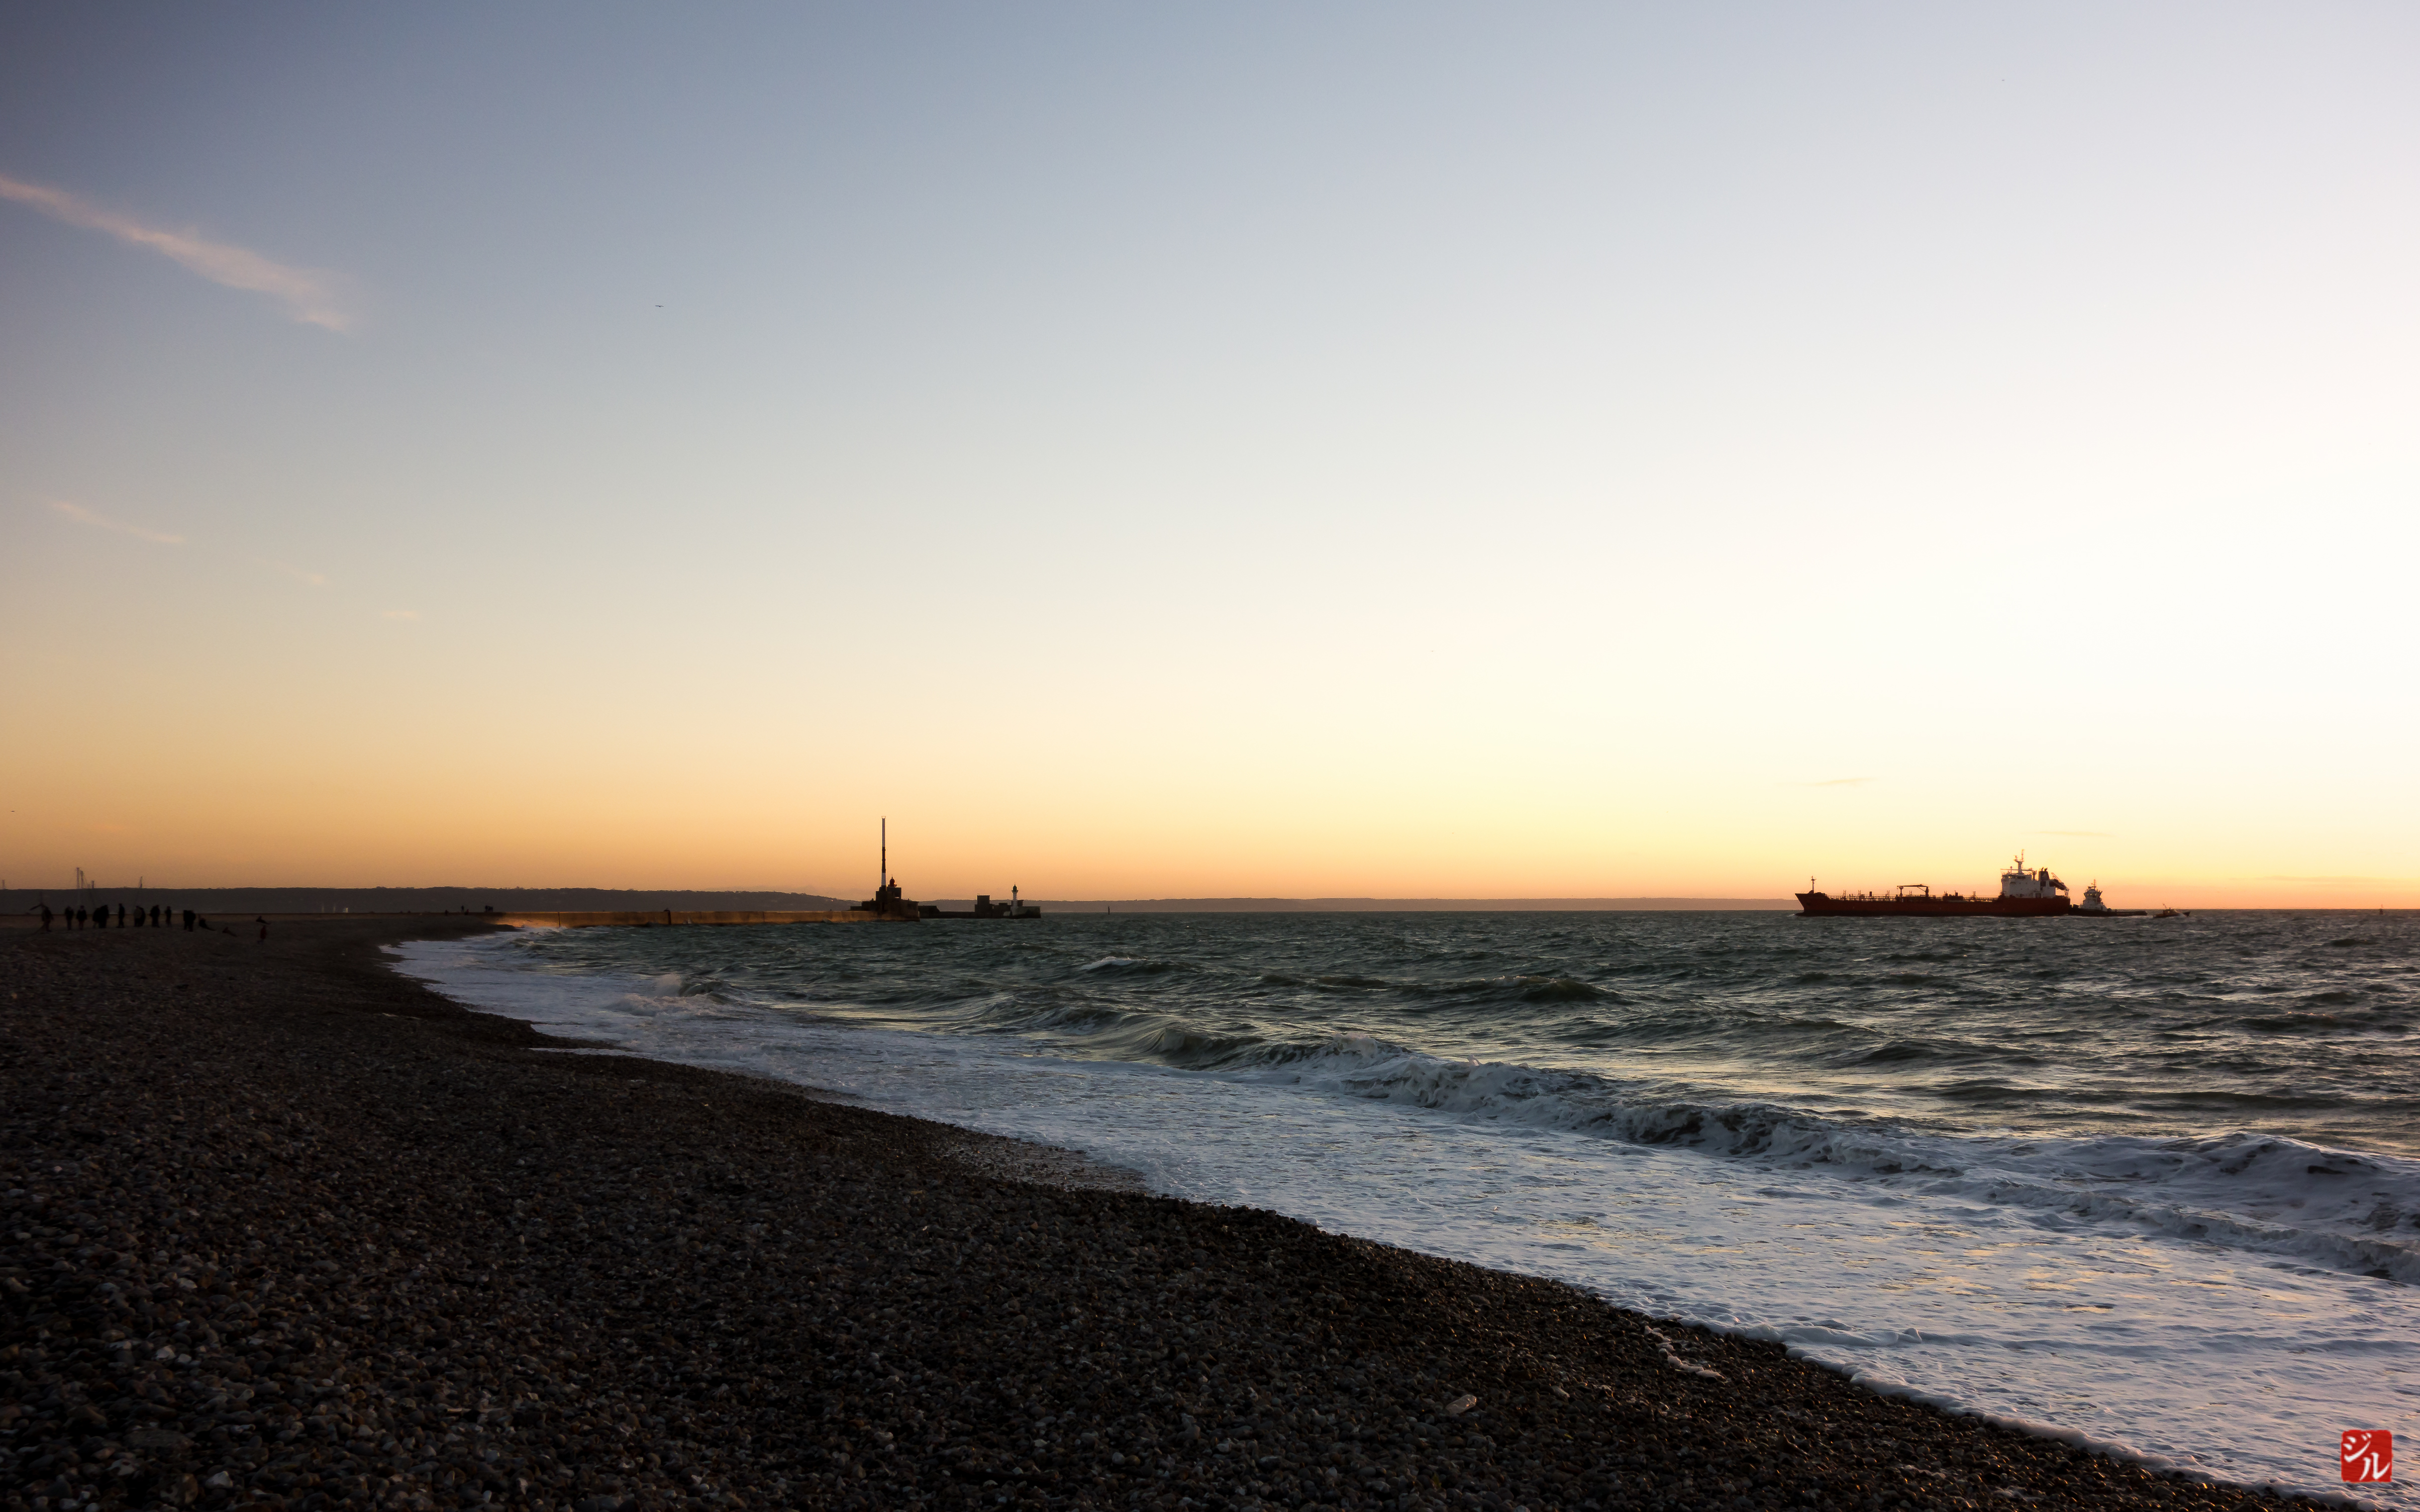
beach, sea, coast, sand, ocean, horizon, sun, sunrise, sunset, sunlight, morning, shore, wave, dawn, dusk, evening, tower, bay, body of water, rouge, cape, wind wave